Ovidiu Lipan

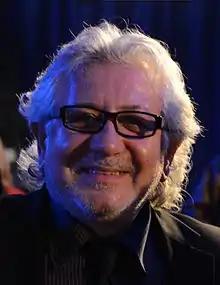
Lipan in 2012

Ovidiu Lipan 'Țăndărică' (born January 31, 1953 in Iași) is a Romanian drummer.